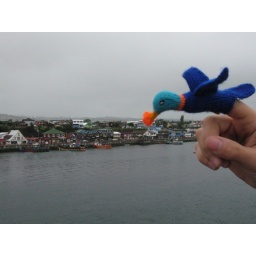
blue ducks are common here in chile